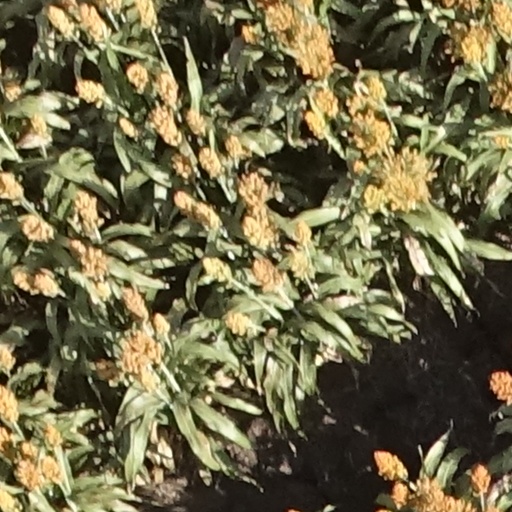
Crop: sorghum